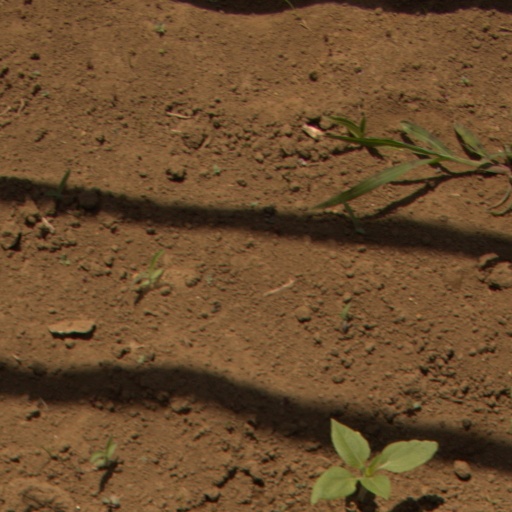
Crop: Jerusalem artichoke